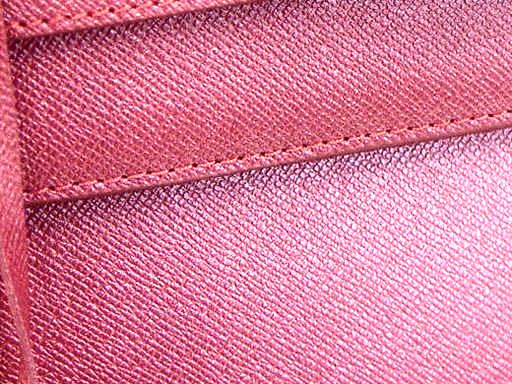
Material: leather